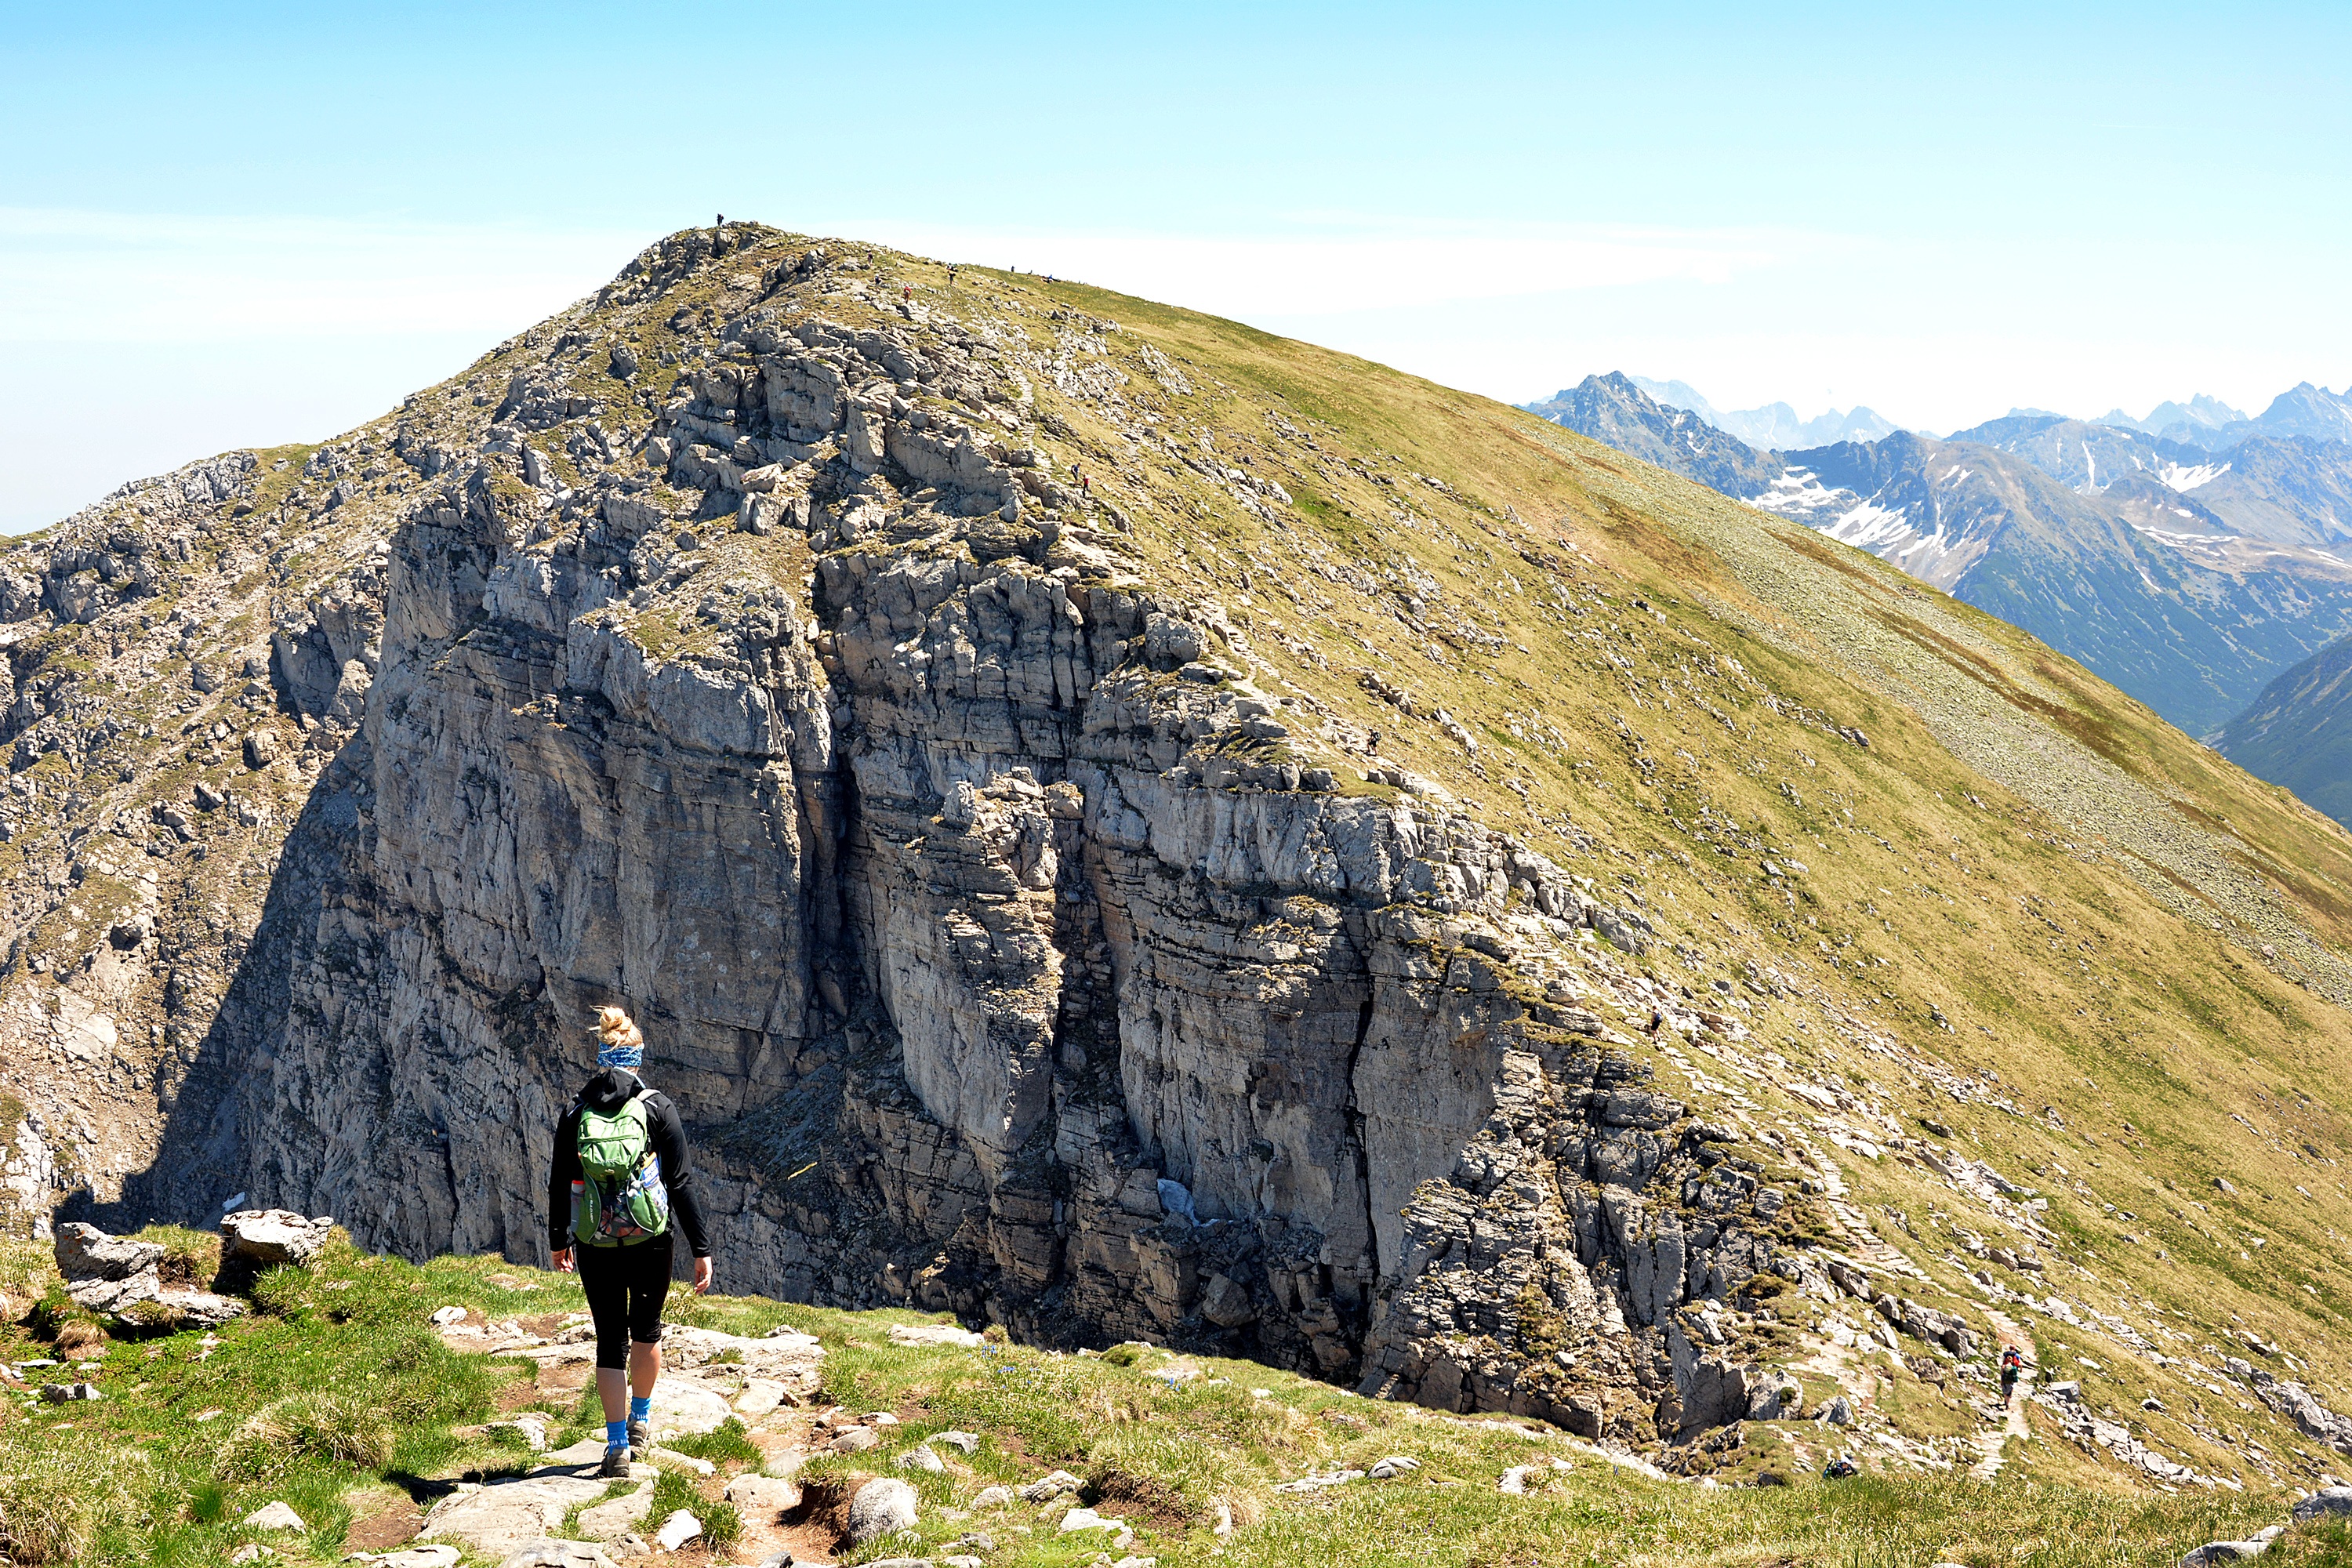
landscape, rock, wilderness, walking, mountain, hiking, trail, hill, adventure, valley, mountain range, cliff, terrain, ridge, summit, mountaineering, geology, mountains, alps, backpacking, plateau, fell, tatry, tops, on the trail, landform, mountain pass, czerwone wierchy, mountainous landforms